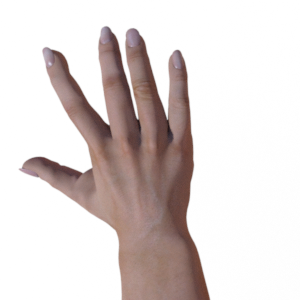
Label: paper